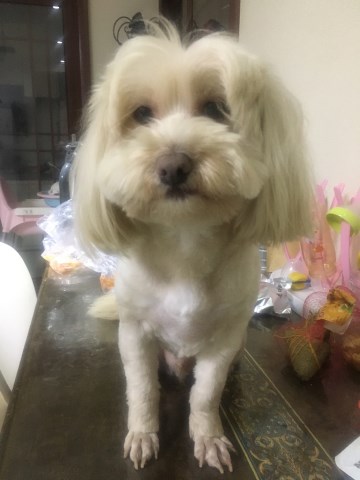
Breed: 3083-n000117-Bichon_Frise